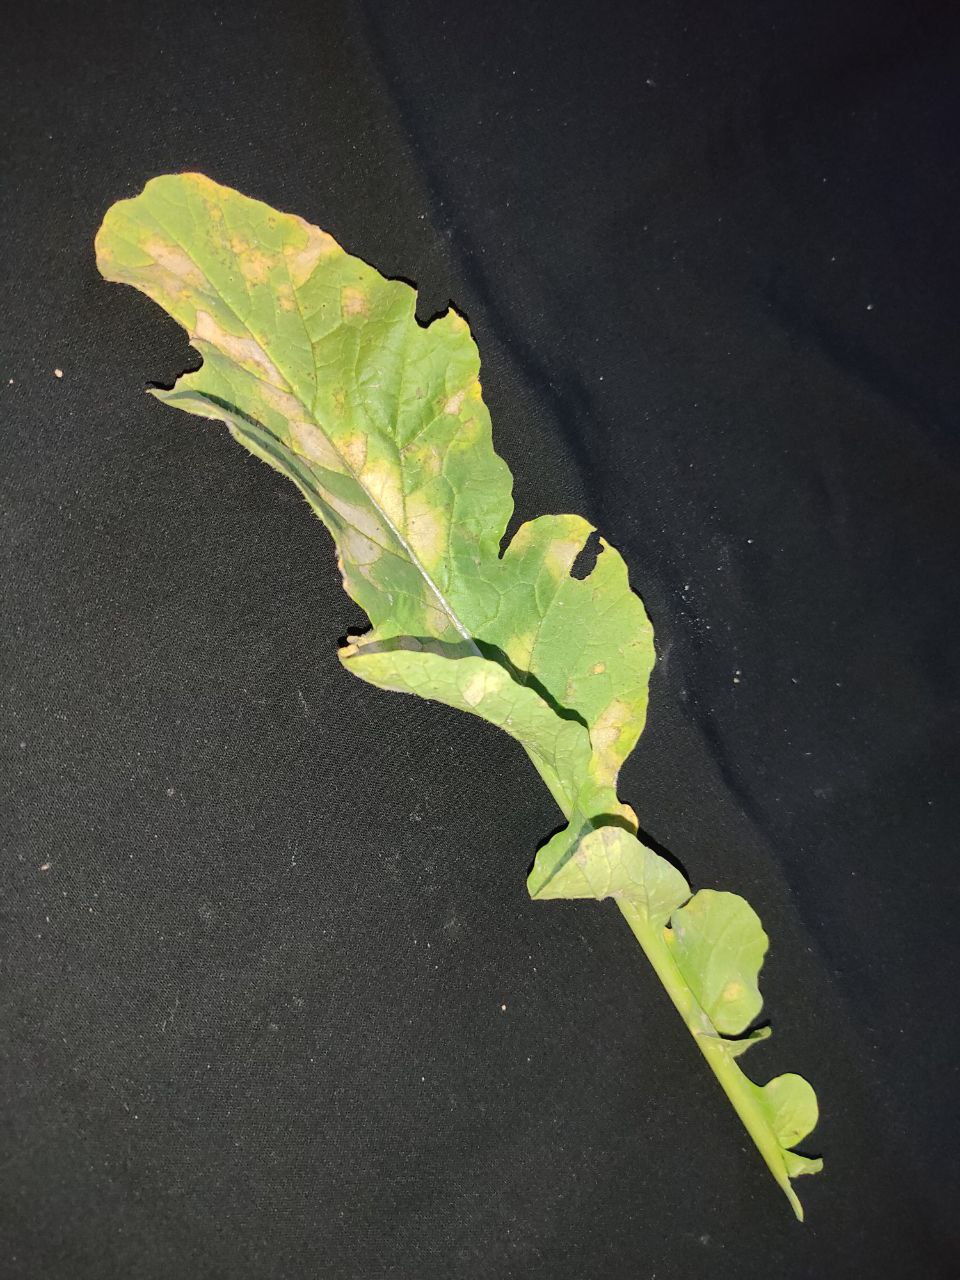
Label: Mosaic virus